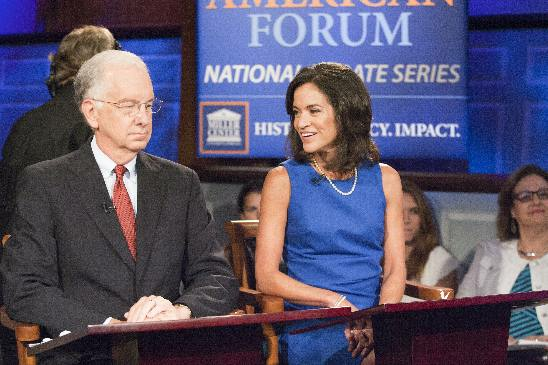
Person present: Yes